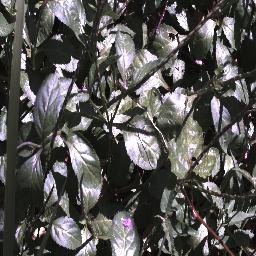
Label: snake_weed